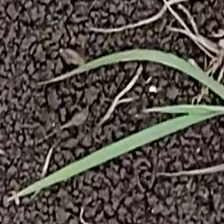
Weed species: Digitaria_SP_(Digitaria Sanguinalis )